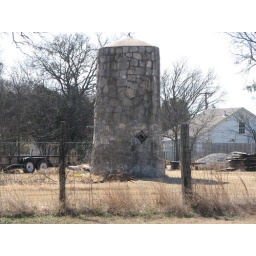
Taken on FEB 2, 2008 in Rhome, TX .Stone water tower on a farm